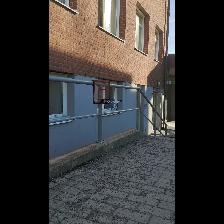
Label: NonHuman